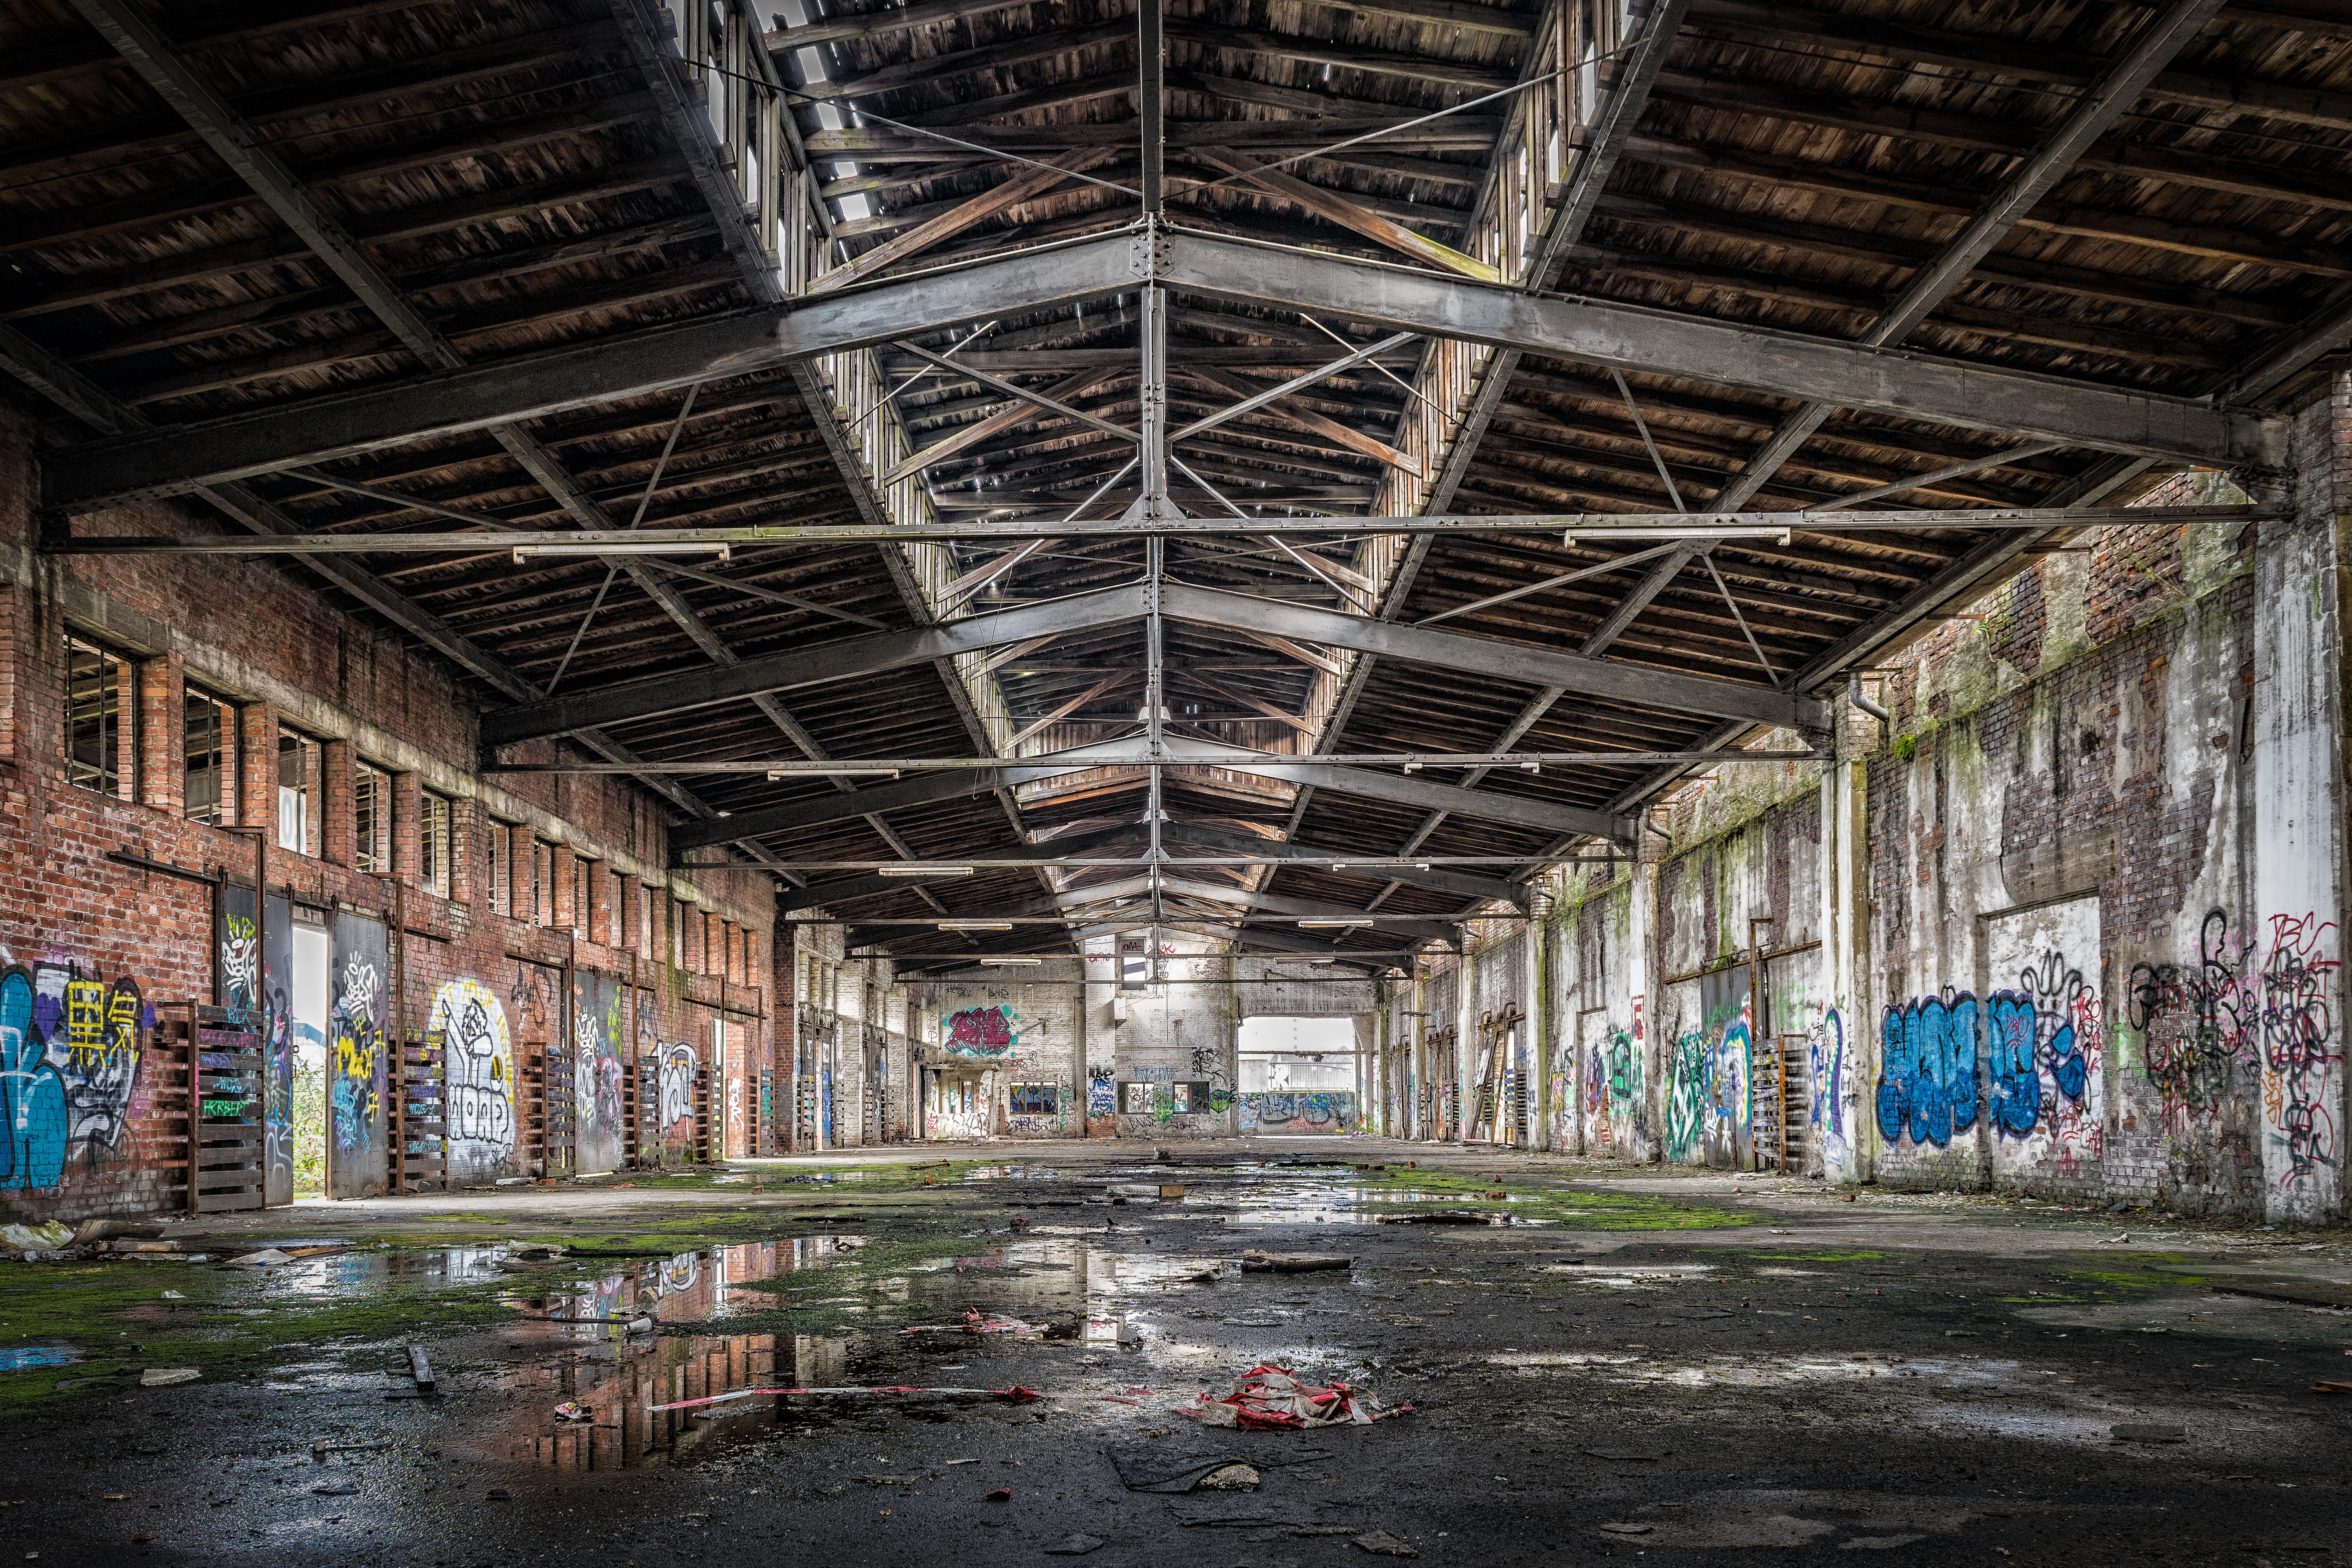
architecture, building, hall, puddle, broken, factory, dirty, industry, old building, warehouse, stock, destruction, mood, mirroring, lost places, pforphoto, break up, factory building, old factory, ailing, old factory hall, urban area